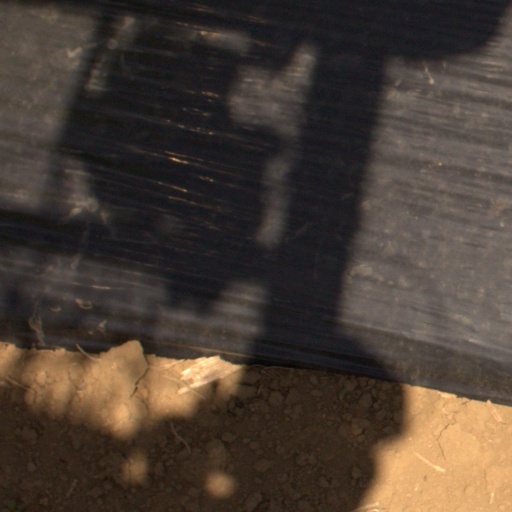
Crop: Jerusalem artichoke